List of Bath City F.C. records and statistics

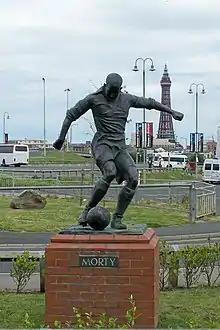
Stan Mortensen statue

Bath City Football Club is a semi-professional football club based in Bath, Somerset, England. The club is affiliated to the Somerset FA and currently competes in the National League South, the sixth tier of English football. Nicknamed the "Romans", the club was founded in 1889 as Bath AFC, and changed its name to "Bath City" in 1905. The team have played their home matches at Twerton Park since 1932. The club spent the first three years of its history in the early 1890s as Bath association football club.